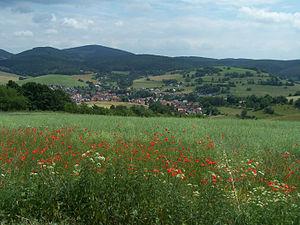
Trusetal est une ancienne commune du Land de Thuringe en Allemagne. Depuis 2011, elle a fusionné avec Brotterode pour devenir Brotterode-Trusetal.